The King and I (1956 film)

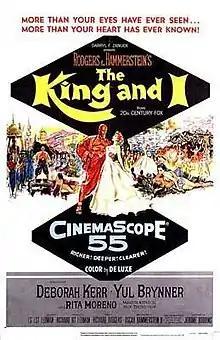
Theatrical release poster by Tom Chantrell

The King and I is a 1956 American musical film made by 20th Century-Fox, directed by Walter Lang and produced by Charles Brackett and Darryl F. Zanuck. The screenplay by Ernest Lehman is based on the 1951 Rodgers and Hammerstein musical "The King and I", which is itself based on the 1944 novel "Anna and the King of Siam" by Margaret Landon. That novel in turn was based on memoirs written by Anna Leonowens, who became school teacher to the children of King Mongkut of Siam in the early 1860s. Leonowens' stories were autobiographical, although various elements of them have been called into question. The film stars Deborah Kerr and Yul Brynner.